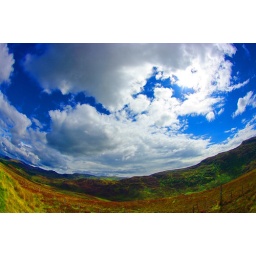
Ecosse, Scotland, on the B862 road in the mountains above the Loch Ness 5